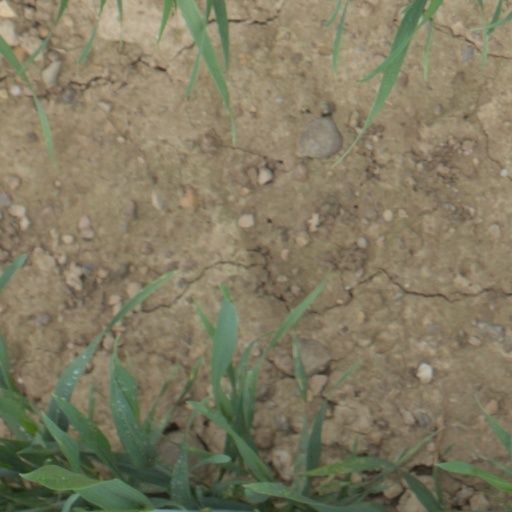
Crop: wheat